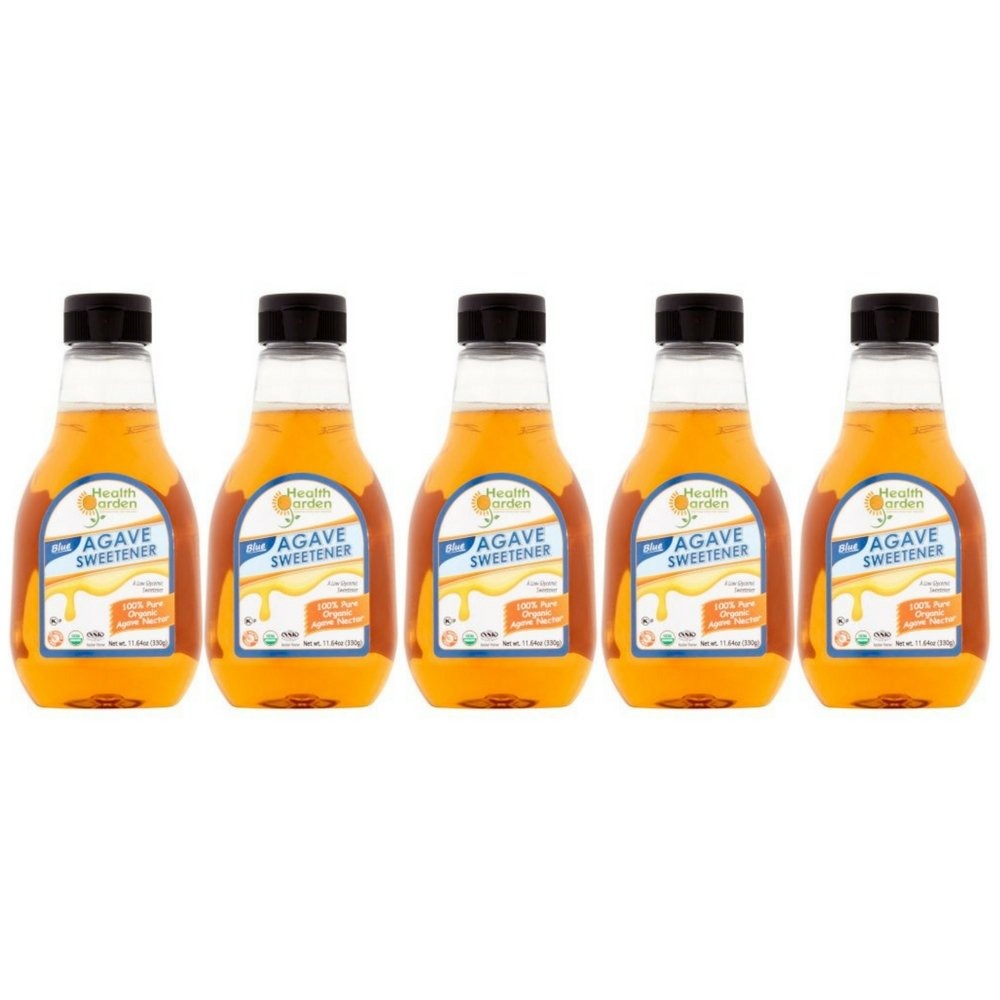
Item Name: Health Garden Blue Agave Nectar Sweetener - Organic - Non GMO - Low Glycemic - Kosher - Keto Friendly (11.6 oz x 5)
Value: 5.0
Unit: Count

Price: 11.49